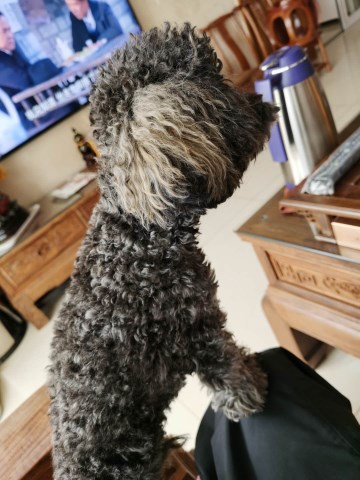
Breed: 7449-n000128-teddy